Andrejs Perepļotkins

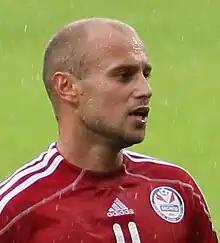
Perepļotkins playing for Skonto

Andrejs Perepļotkins ("Andriy Igorovych Pereplyotkin"; born 27 December 1984) is a Ukrainian born Latvian former footballer, who used to primarily play as a winger.